Rikishi (wrestler)

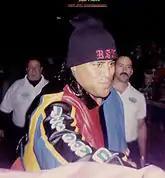
Fatu during his "Make a Difference" gimmick in 1995

After a brief hiatus, Fatu reappeared as a singles wrestler in July 1995 repackaged as a streetwise positive role model, for which he filmed several vignettes in his old San Francisco neighborhood touching on his real-life upbringing in the ghetto and preaching the messages of staying in school and saying no to drugs, all while he spoke fluent English. Each segment ended with the onscreen phrase "Make a Difference", making it the unofficial name of the gimmick. Fatu made his in-ring return on July 29 by pinning Rad Radford on "WWF Superstars", and then enjoyed a run of victories over enhancement talent for the remainder of the year. However, the character did not get over with fans, and in 1996 Fatu was regularly booked to lose to stars such as Steve Austin, Vader, and Hunter Hearst Helmsley. Two men known as "The Samoan Gangster Party" (Fatu's cousins Samu and Matthew Anoaʻi) additionally began showing up in the audience during his matches, but no storylines were ever developed. The "Make a Difference" gimmick was dropped in April 1996.